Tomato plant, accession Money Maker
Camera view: tilt-top (135 deg); turntable rotation: 240 degrees
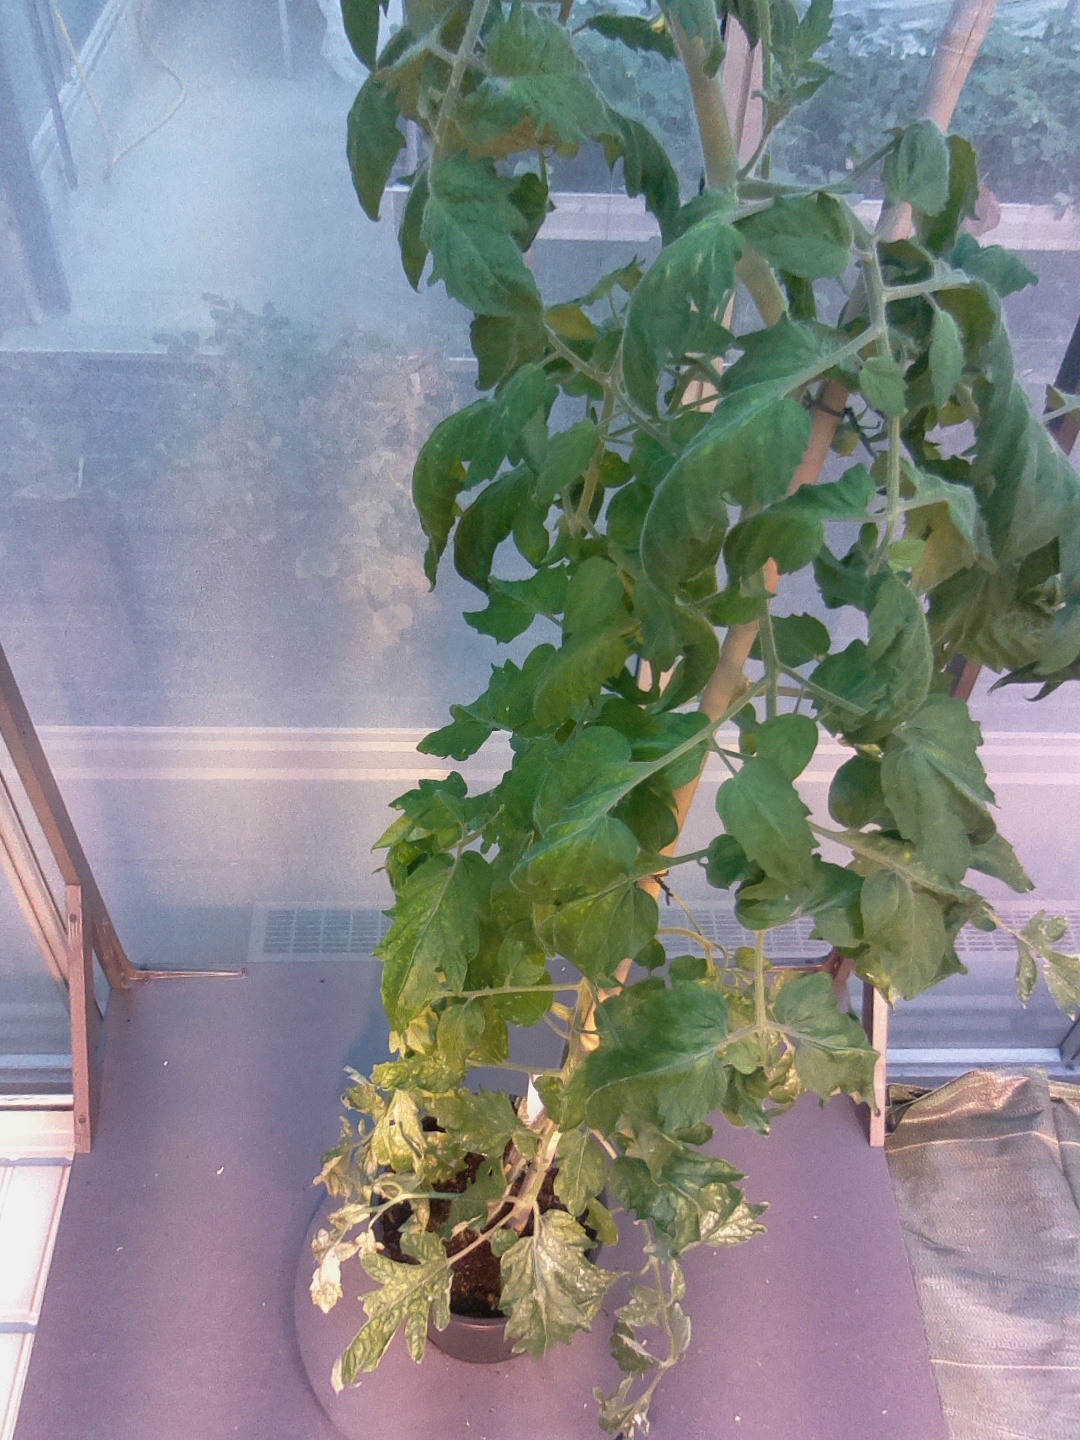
BBCH growth stage 70: Fruits at the main stem or branches visibles